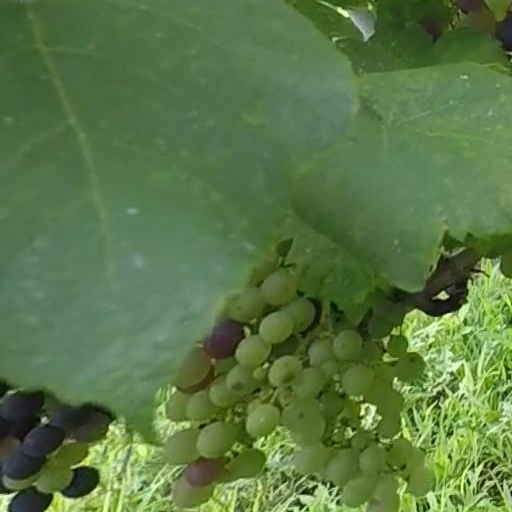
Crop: grape